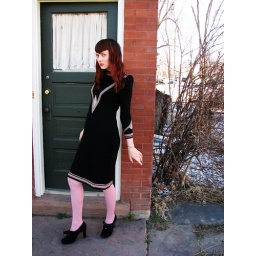
wearing: vintage adolpho dress for saks fifth, thrifted in ventura, ca; pink tights, i don't know; heels from macy's